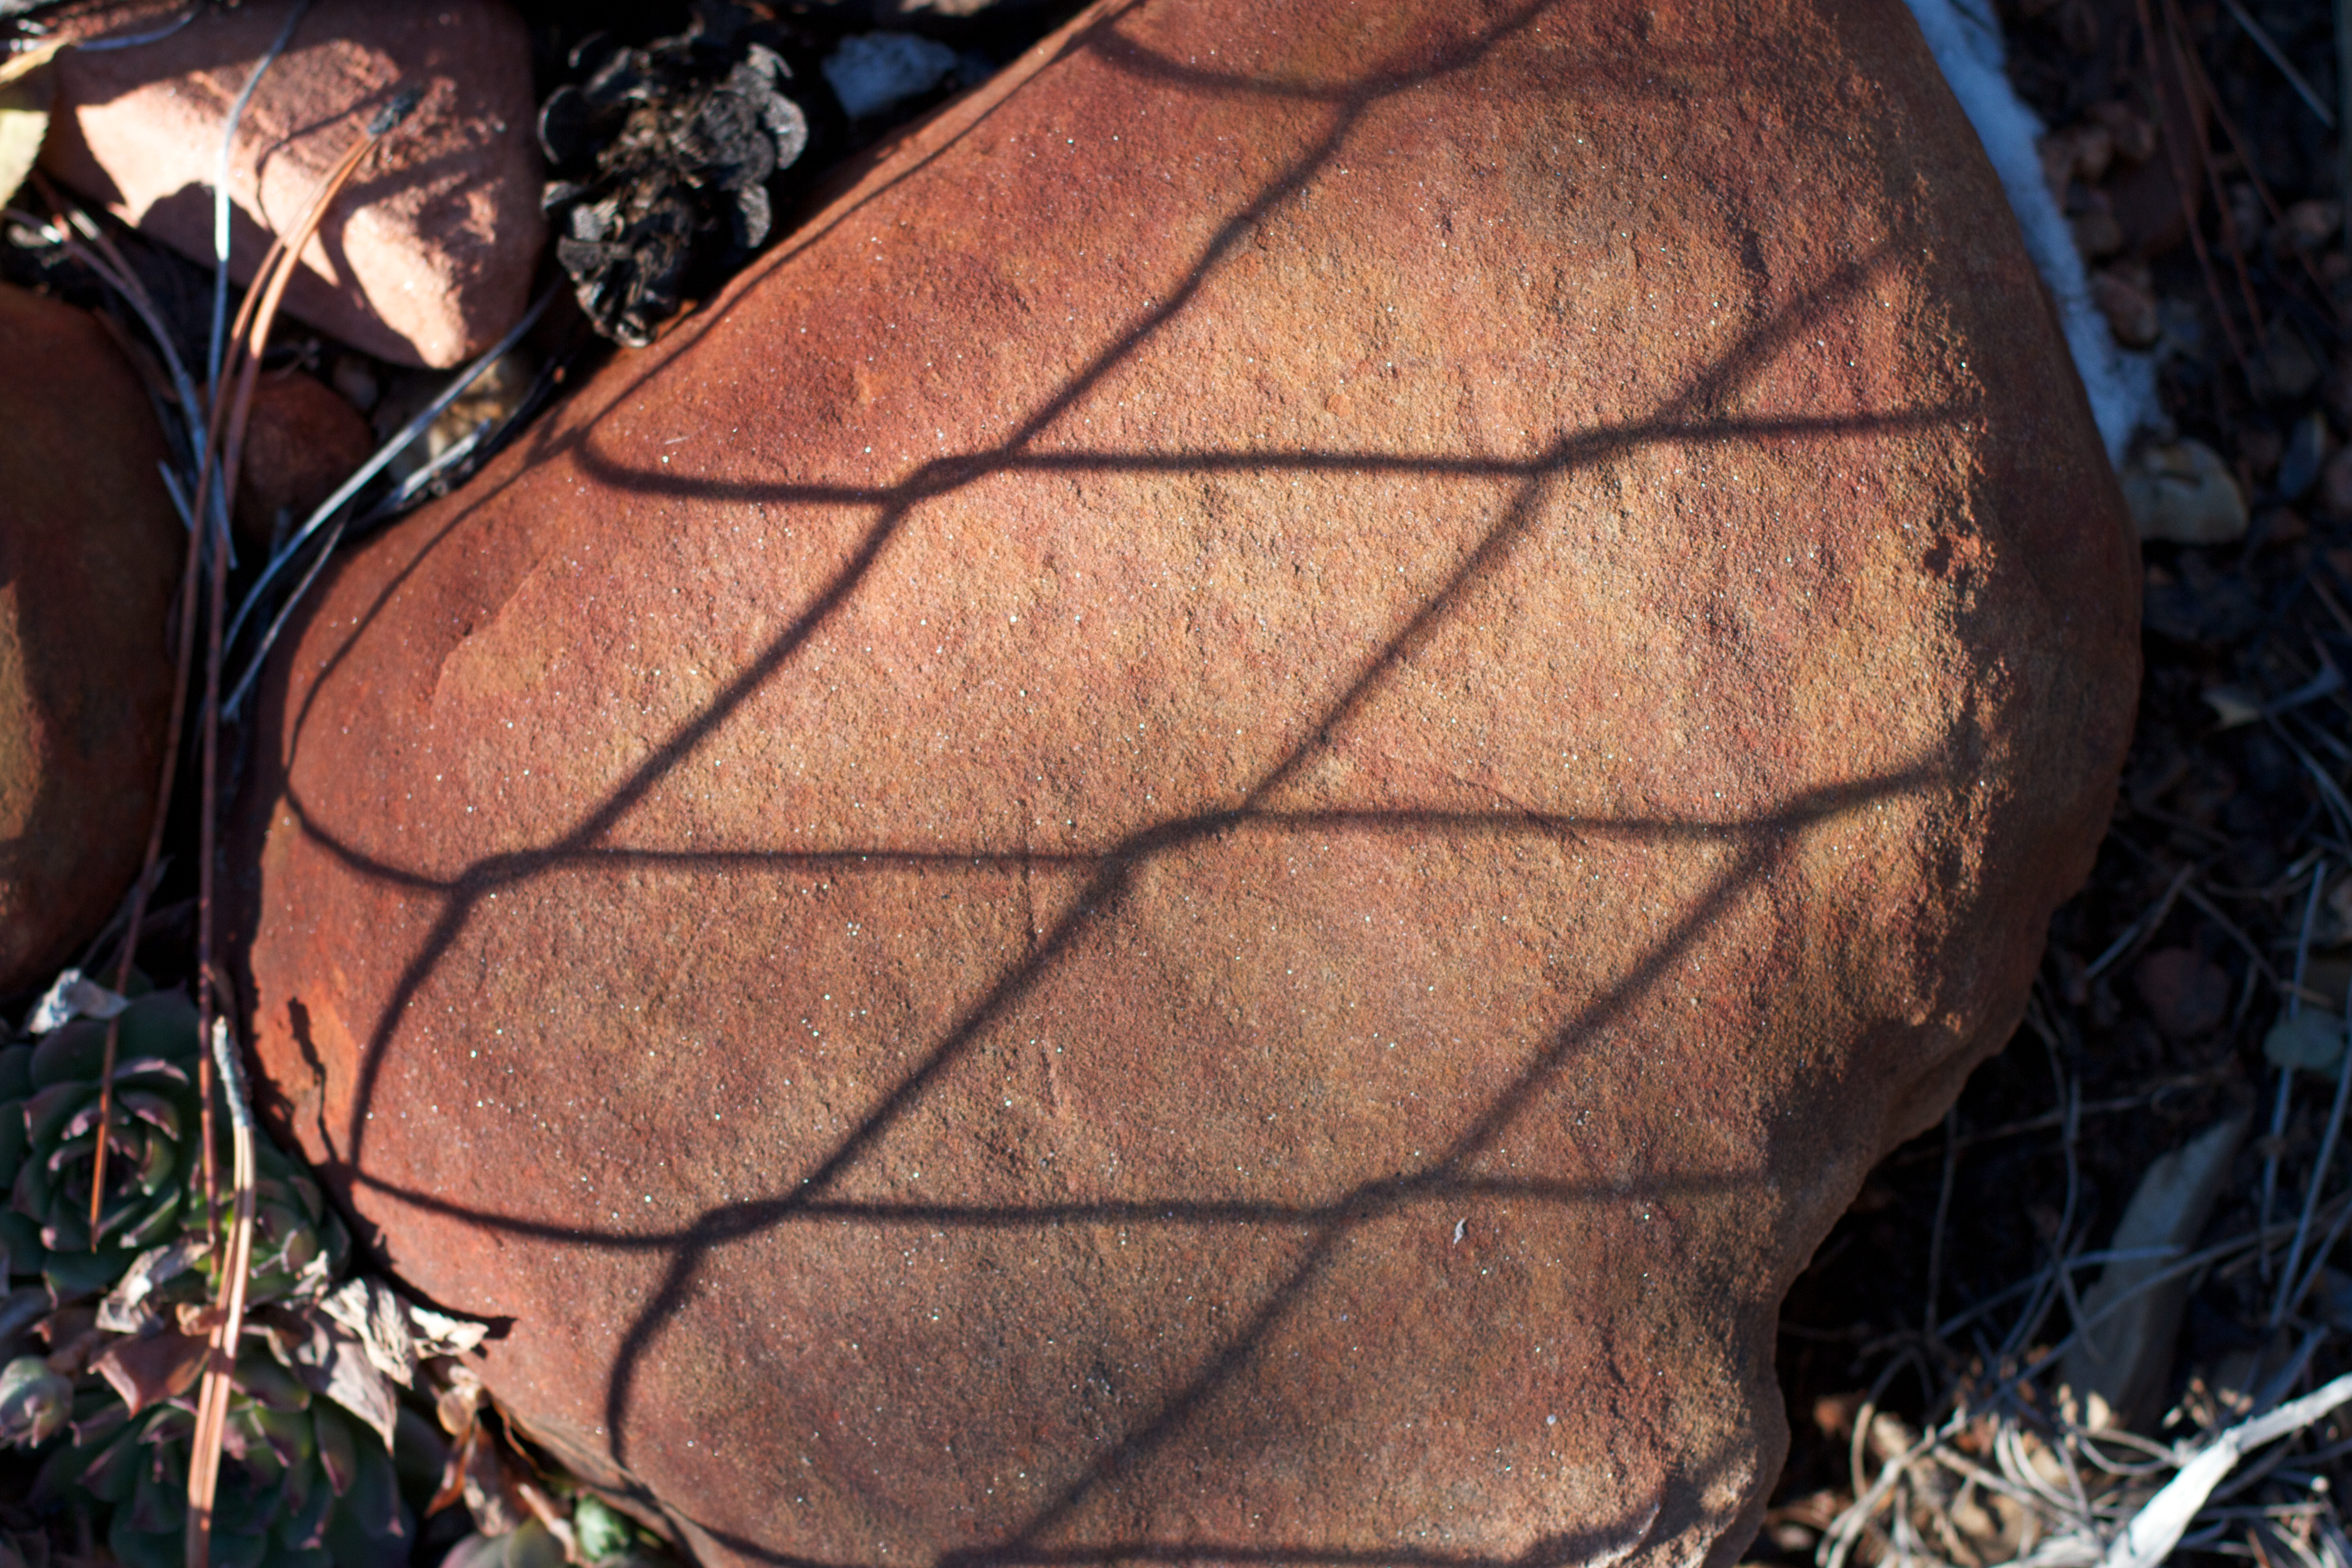
wood, leaf, shadow, soil